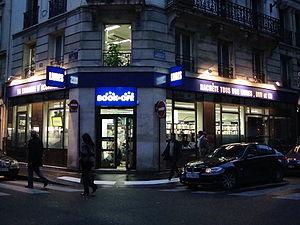
Book Off est la plus grande chaîne de magasins japonais de vente de livres d’occasion. Fondée au début des années 1990, la compagnie a connu un succès rapide et est composée à ce jour de plus de 900 magasins à travers le monde, dont la très grande majorité sur le territoire japonais. Outre les livres, les magasins de la chaîne vendent également d'autres produits culturels d'occasion : manga, CD, DVD, jeux vidéo, console de jeux vidéo, téléphone mobile et baladeur multimédia.